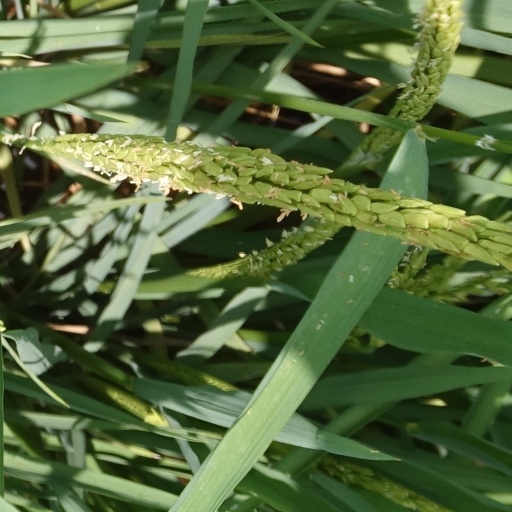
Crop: rice